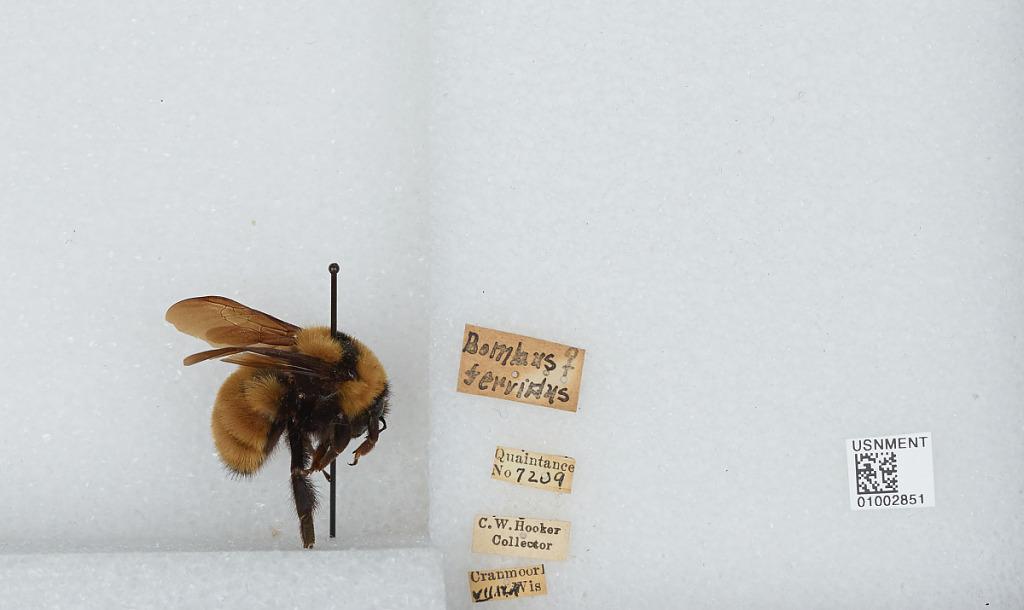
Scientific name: Bombus (Fervidobombus) fervidus fervidus (Fabricius)
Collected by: C. Hooker
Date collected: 1909-7-17
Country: United States
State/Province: Wisconsin
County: Wood
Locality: Cranmoor
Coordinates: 44.3544, -90.0169